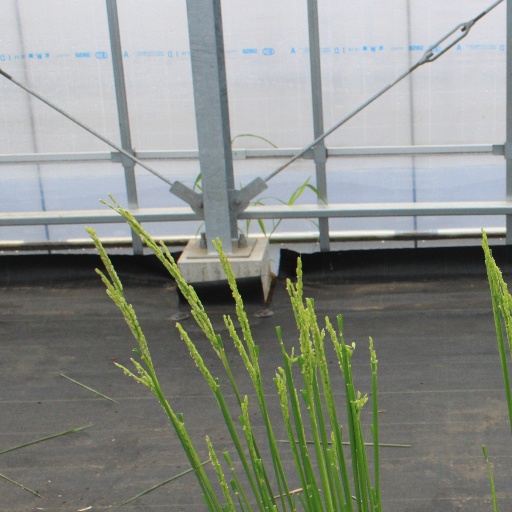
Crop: rice